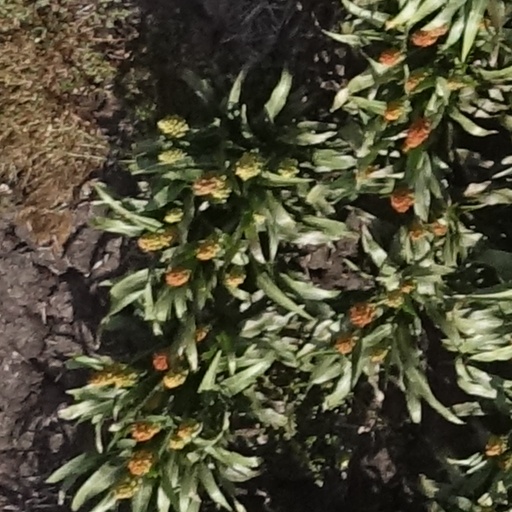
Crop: sorghum